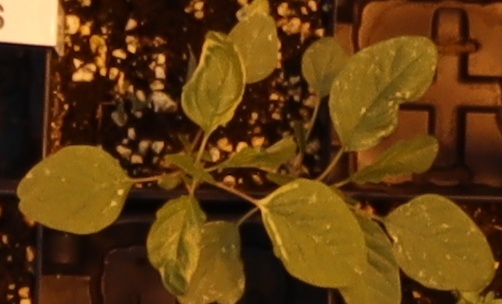
Label: Palmer Amaranth